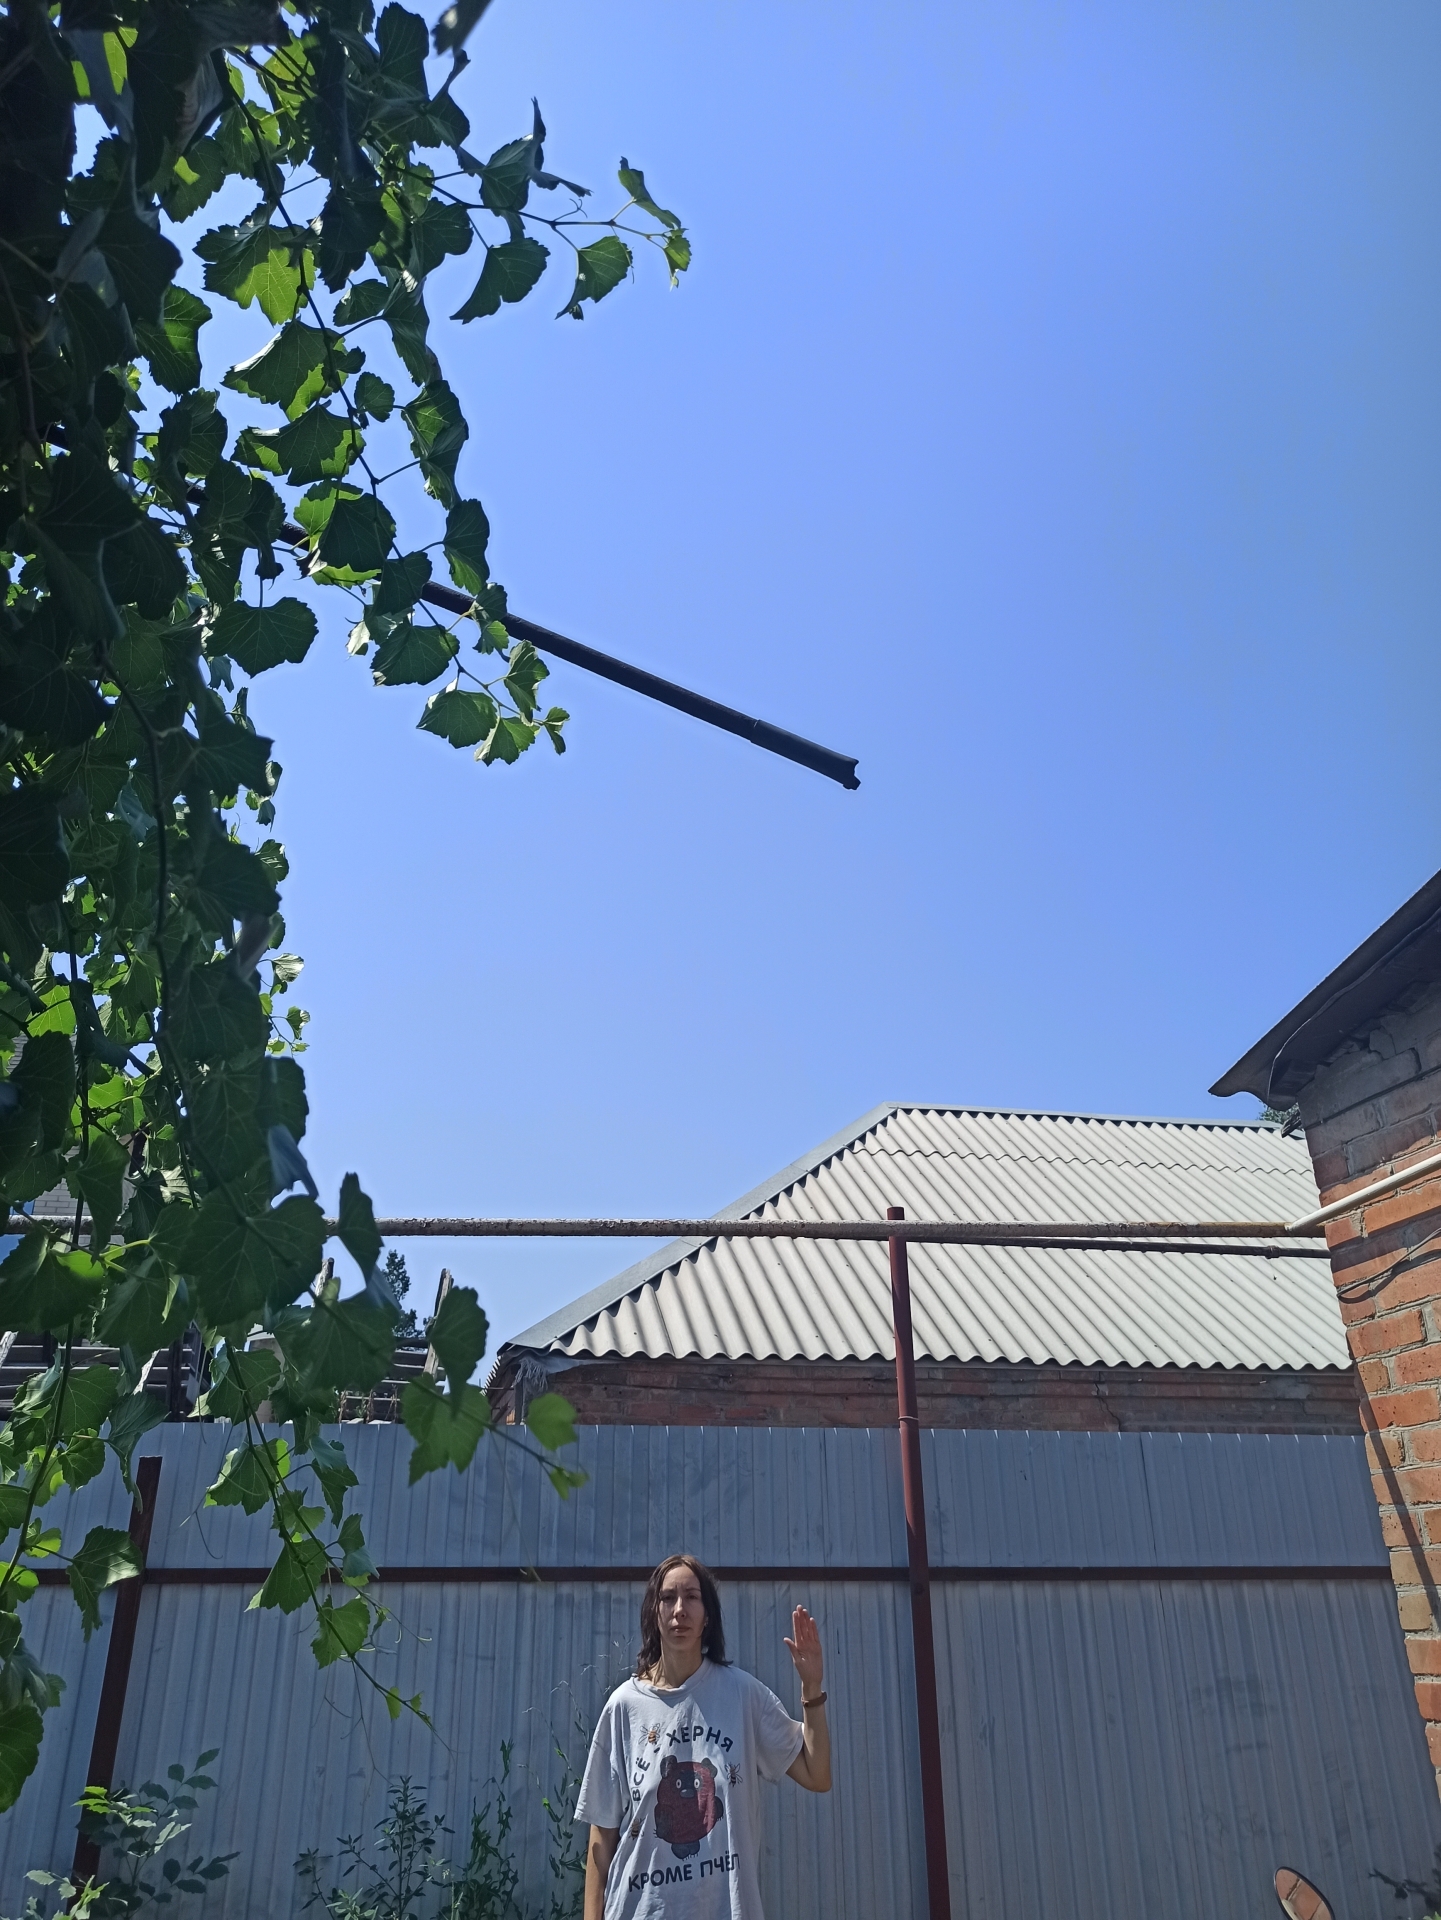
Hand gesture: stop